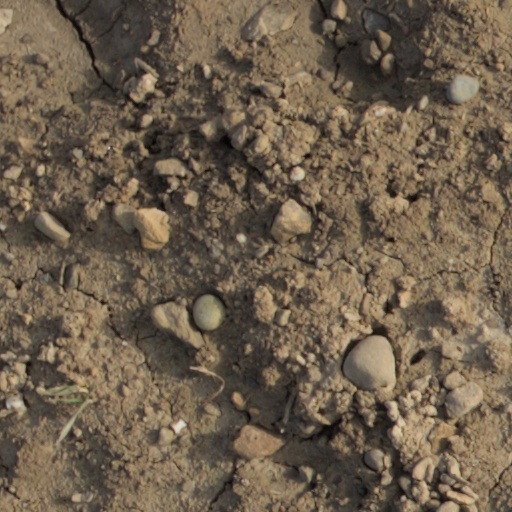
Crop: wheat